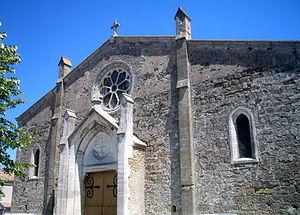
Église Saint-Julien à Bram
Bram est une commune française, située dans le département de l'Aude en région Occitanie.